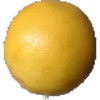
Label: Grapefruit White 1